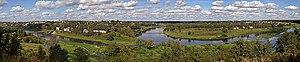
Zoubtsov est une ville de l'oblast de Tver, en Russie, et le centre administratif du raïon de Zoubtsov. Sa population s'élevait à 6 590 habitants en 2014.